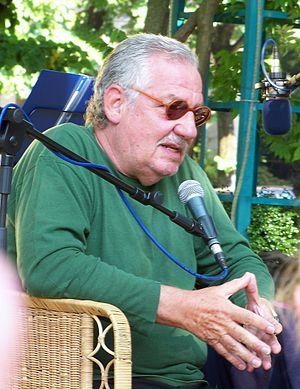
Giorgio Conte, né à Asti le 23 avril 1941, est un compositeur, écrivain et chanteur italien de jazz et de variétés.